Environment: real
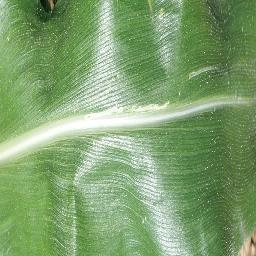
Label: healthy